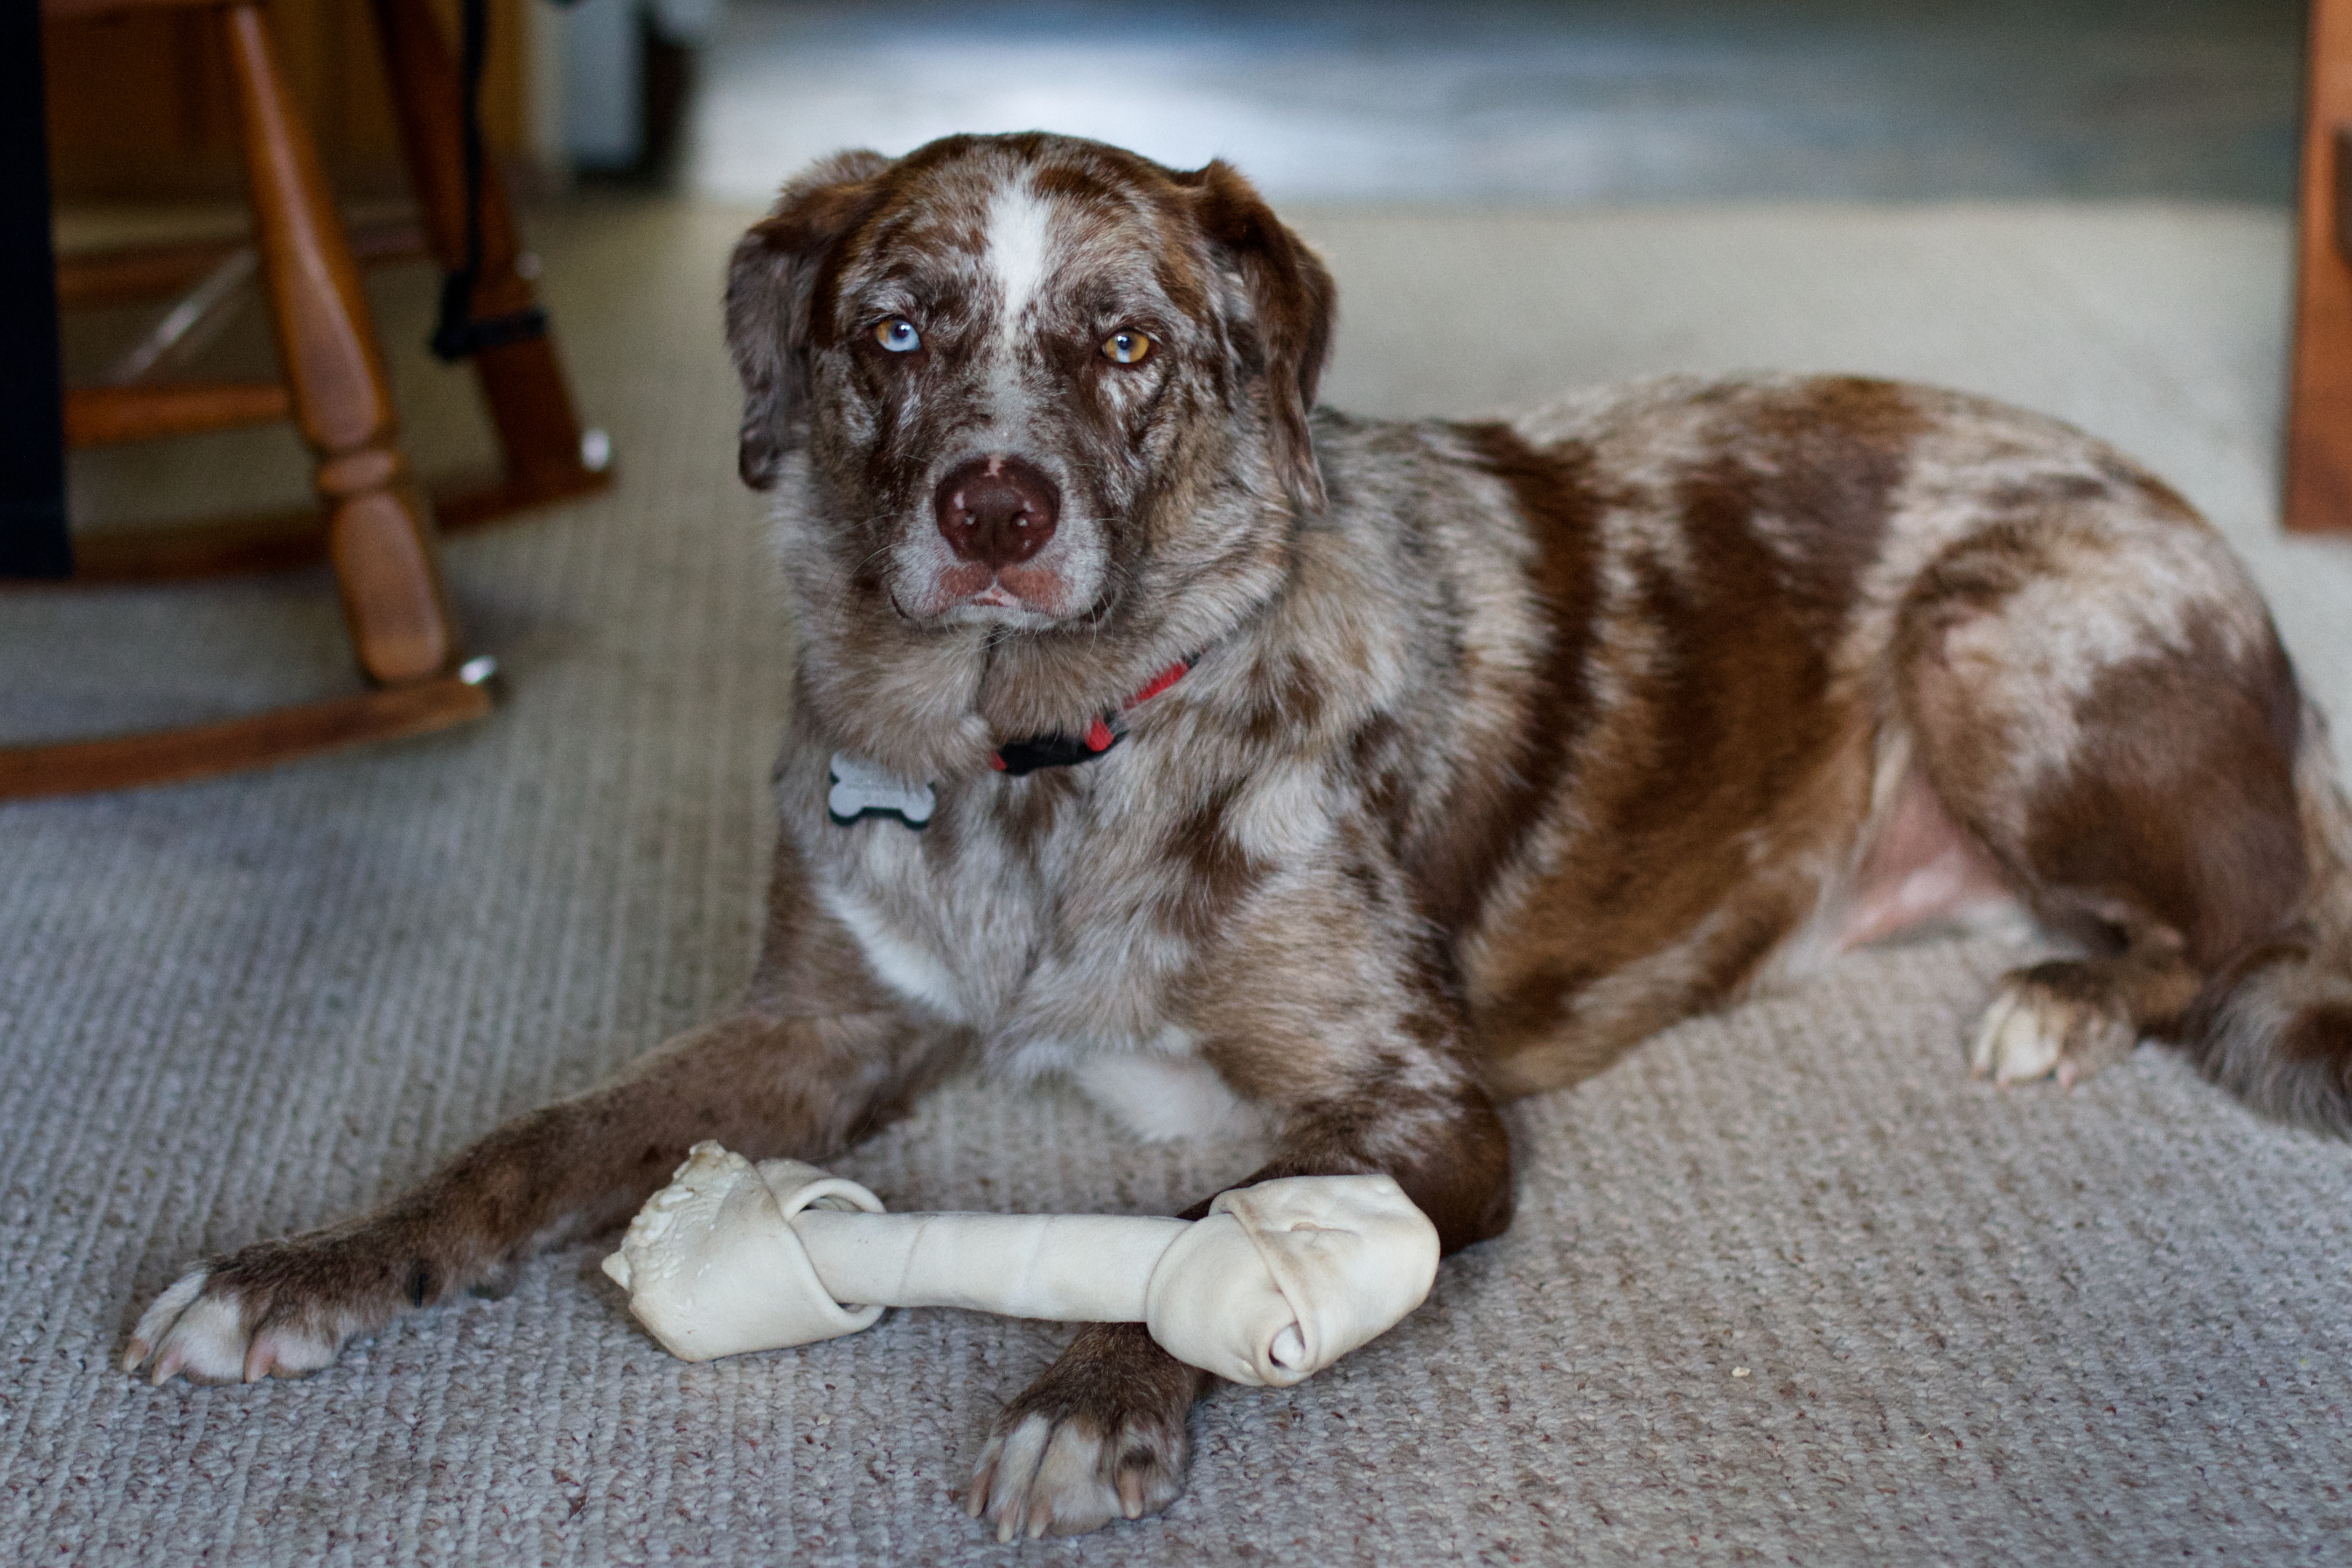
puppy, dog, mammal, vertebrate, felix, dog breed, street dog, dog like mammal, dog breed group, dog crossbreeds